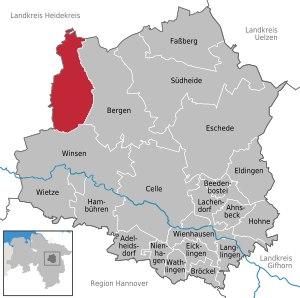
Lohheide est une zone non incorporée dans l'arrondissement de Celle, au sud de la lande de Lunebourg, dans le Land de Basse-Saxe.